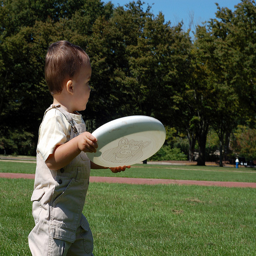
A young child holding a white frisbee in a park.
A young boy is playing frisbee in a park.
A child holding a frisbee in the grass.
a close up of a child with a frisbee in a field
Young toddler holding large frisbee in throwing position.